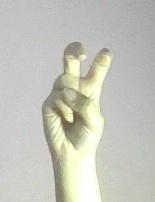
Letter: toot